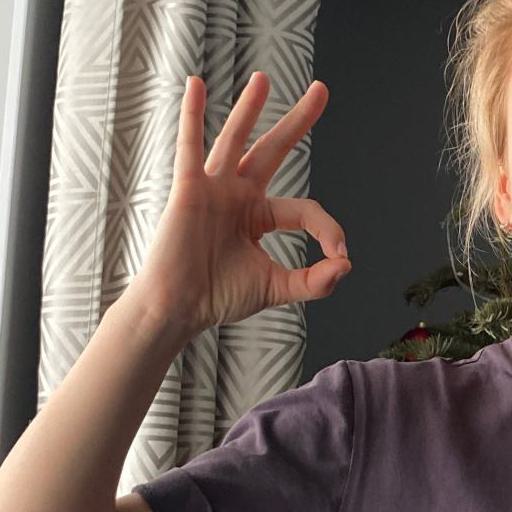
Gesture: ok